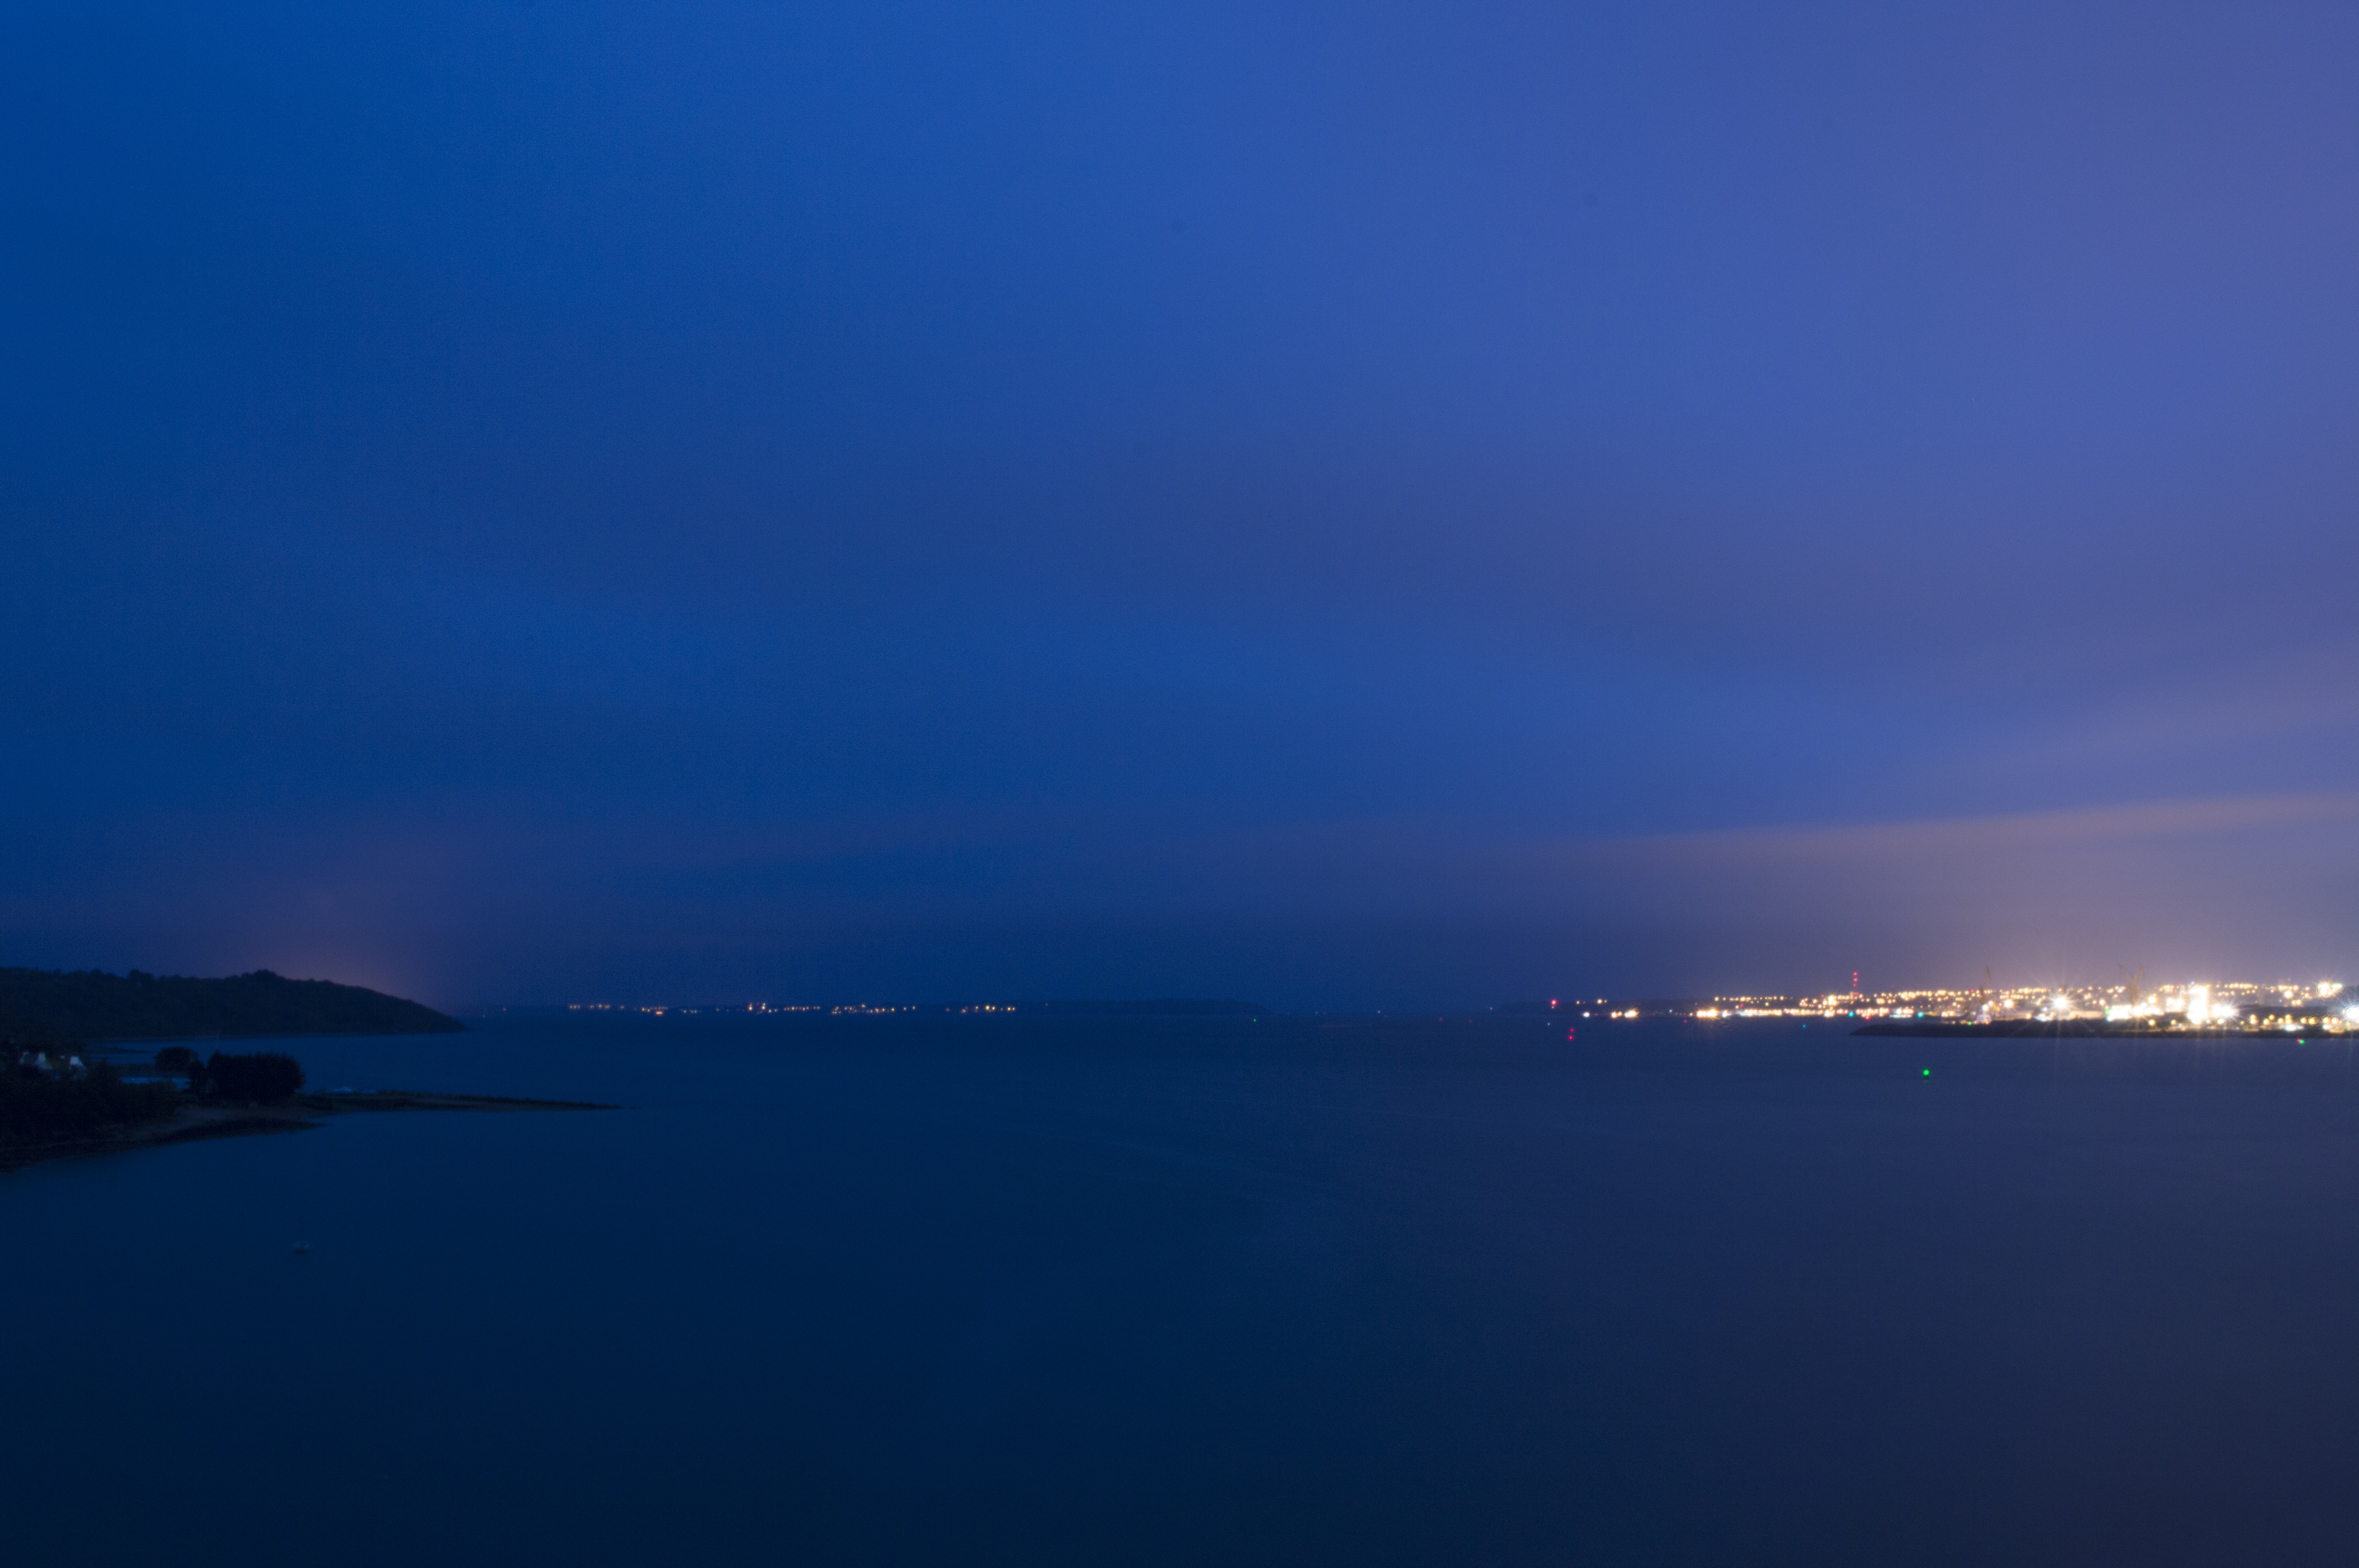
sea, coast, ocean, horizon, light, cloud, sky, sunrise, night, sunlight, morning, dawn, atmosphere, dusk, evening, reflection, vehicle, bay, blue, moonlight, brittany, brest, bay of brest, atmospheric phenomenon, atmosphere of earth